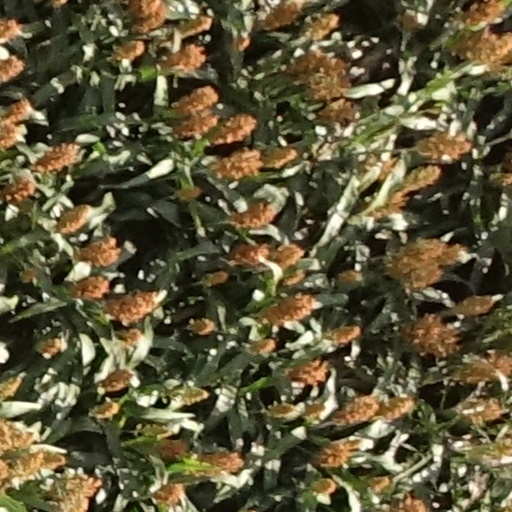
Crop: sorghum